Twelve-string bass

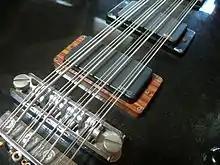
HAMER B12S

The twelve-string bass is an electric bass with four courses of three strings each, though they occasionally have six courses of two strings.